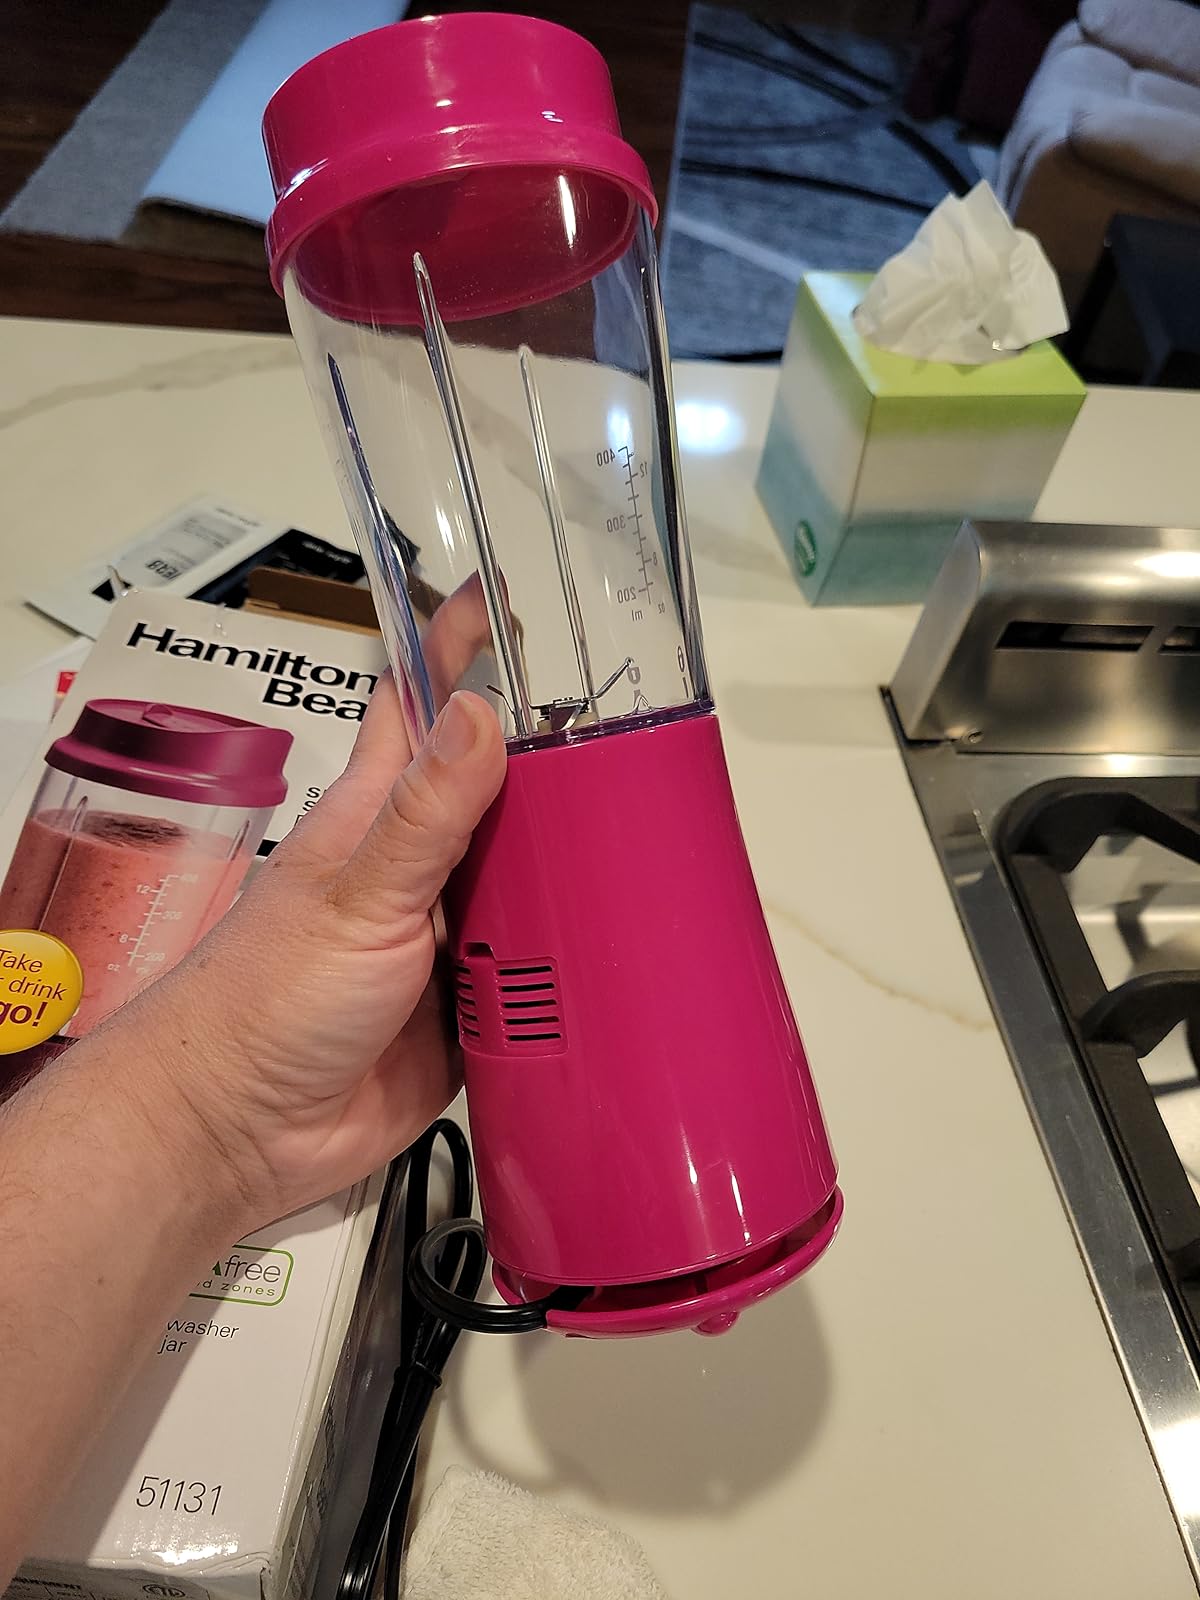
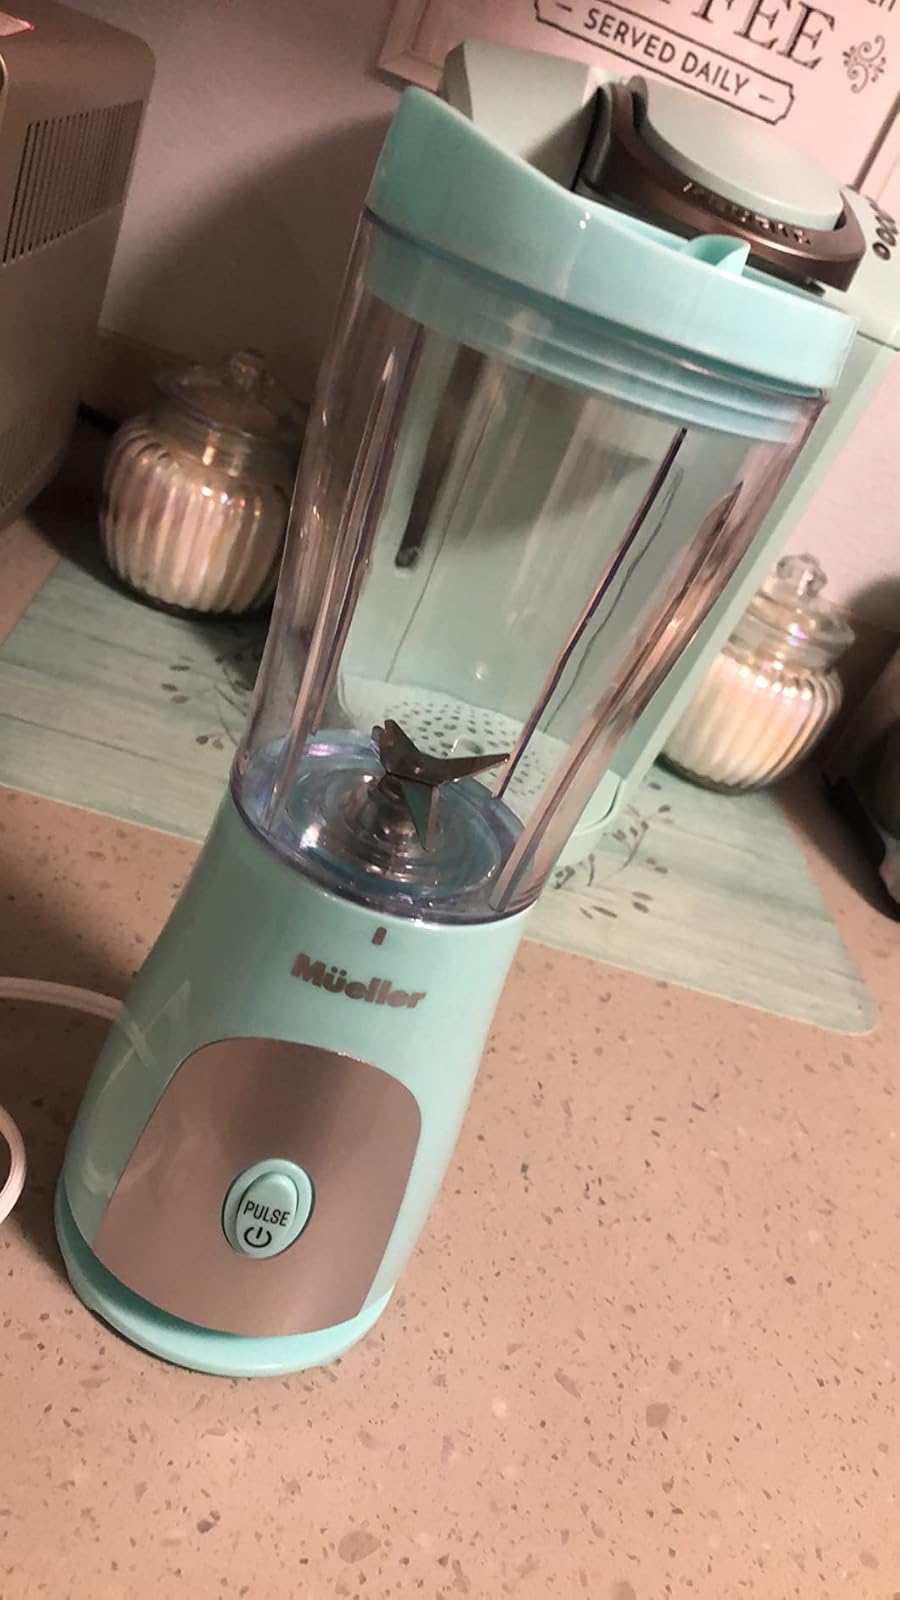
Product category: items_blender
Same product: no